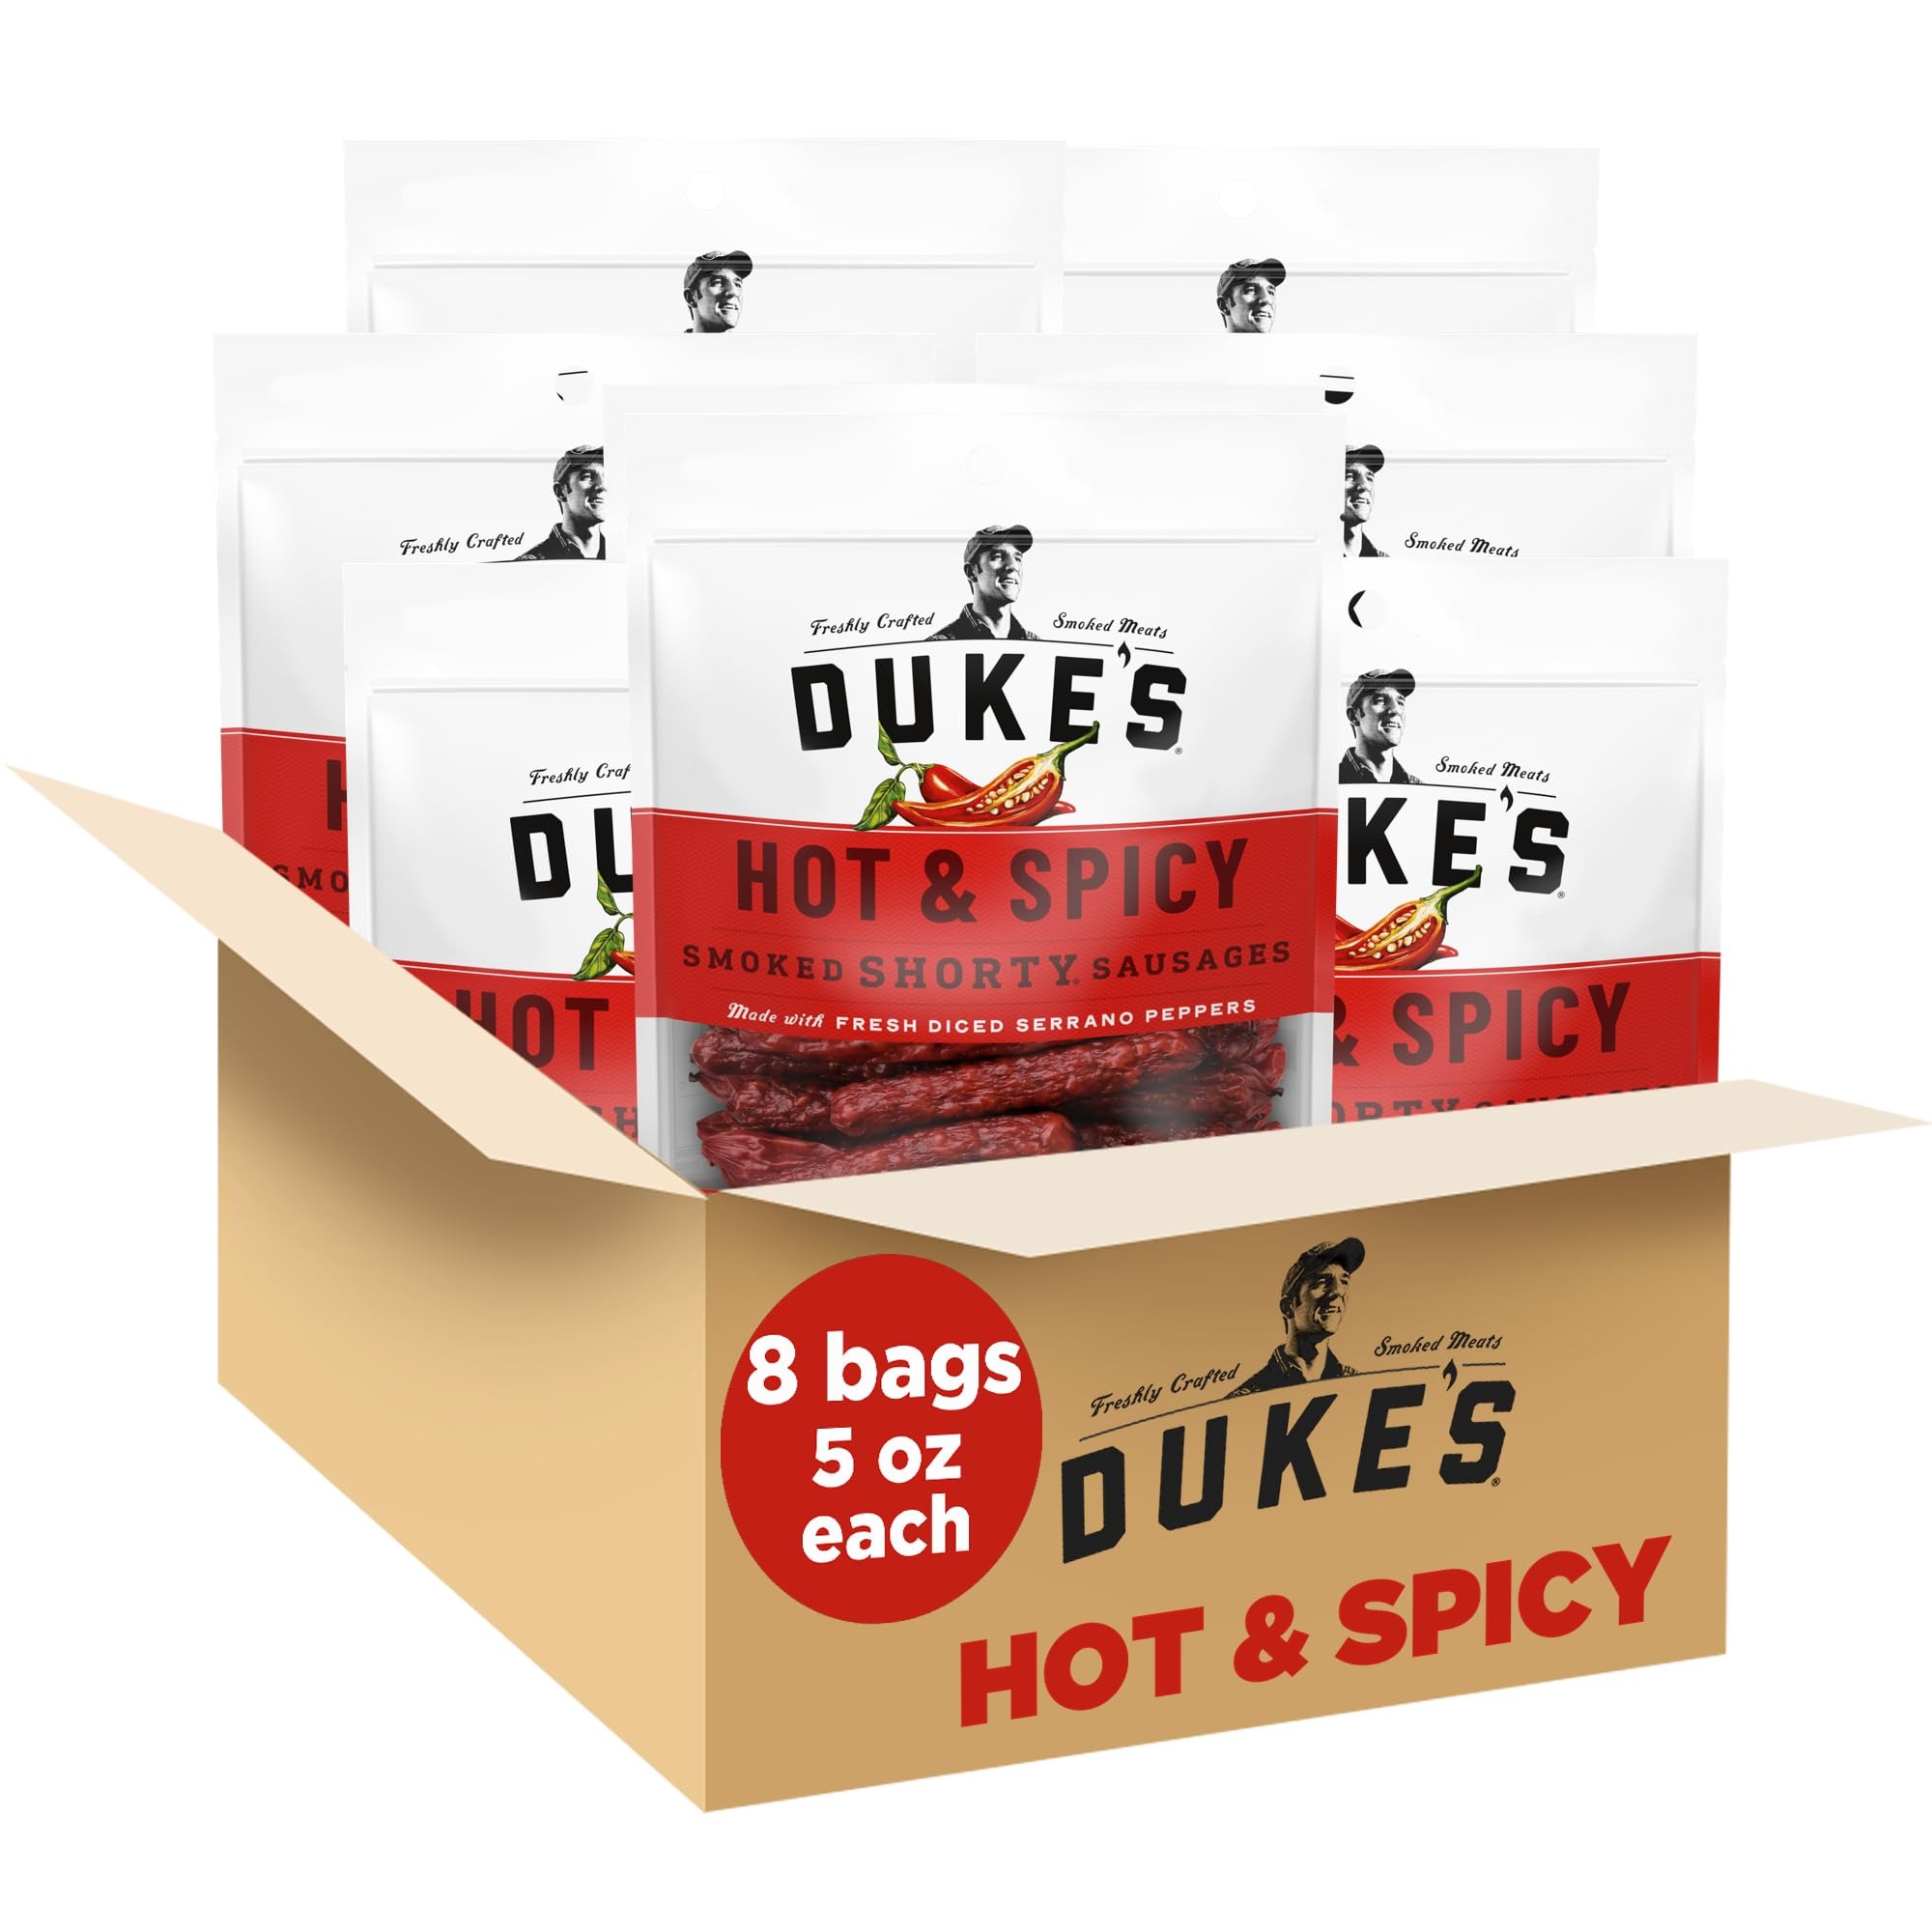
Item Name: Duke's Pork Hot & Spicy Smoked Shorty Sausages, 7g Protein Per Serving, 5 oz. (Pack of 8)
Bullet Point 1: Eight 5 oz bags of Duke's Hot and Spicy Smoked Shorty Sausages Smoked Meat Snack
Bullet Point 2: Delicious spicy meat sticks made with real, whole ingredients and flavorful smoked meats
Bullet Point 3: Hot and spicy flavored smoked sausage snack with a flavorful heat that is reminiscent of freshly made salsa
Bullet Point 4: Dried meat snack made with fresh-diced serrano pepper, and fresh, never frozen pork
Bullet Point 5: Gluten free snacks that have 7 g of protein per serving and are slow dried with no nitrites added
Value: 40.0
Unit: Ounce

Price: 11.06